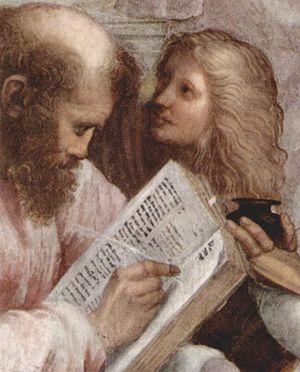
L'École d'Athènes est une fresque du peintre italien Raphaël, exposée dans la Chambre de la Signature des musées du Vatican. Cette fresque symbolique présente les figures majeures de la pensée antique.